Zeke Clements

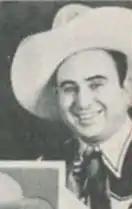
Zeke Clements in a 1944 advertisement

Zeke Clements (September 6, 1911 – June 4, 1994) was an American country musician often dressed in a Western outfit. He was known as "The Dixie Yodeler."